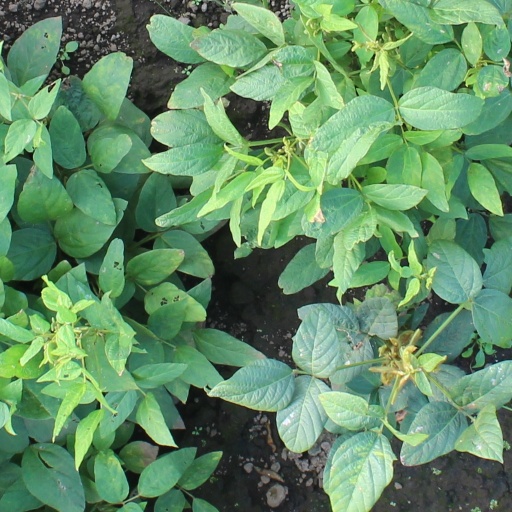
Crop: soybean